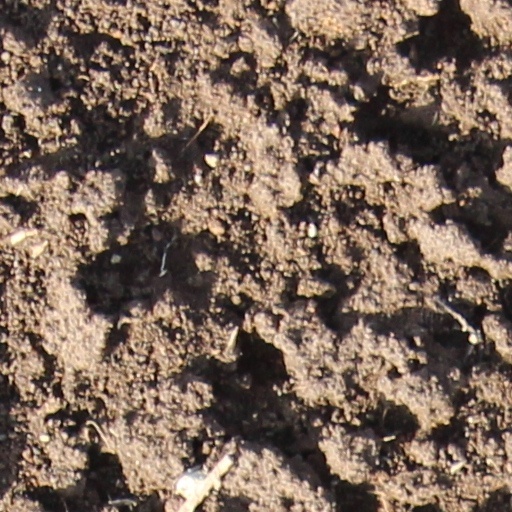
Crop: wheat